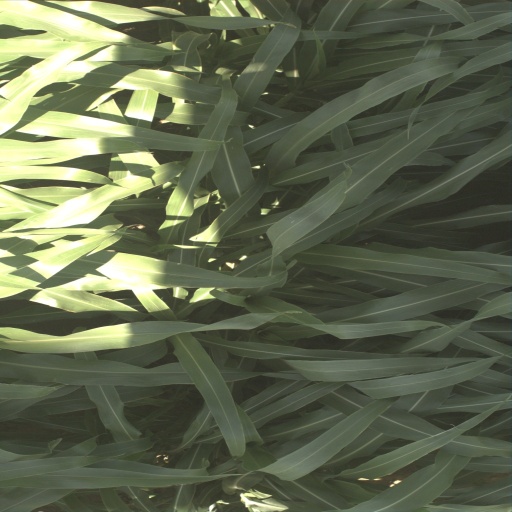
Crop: sorghum